John T. Pritchard

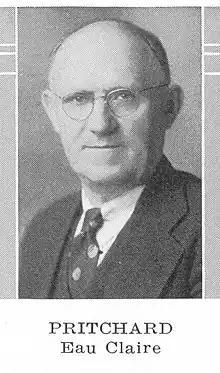
John T. Pritchard

John T. Pritchard (December 20, 1883 – June 2, 1965) was an American politician. He was a member of the Wisconsin State Assembly.